Hanteng V7

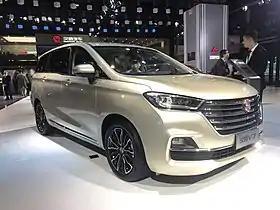

The Hanteng V7 is a compact MPV manufactured by Hanteng Autos in China from 2019.